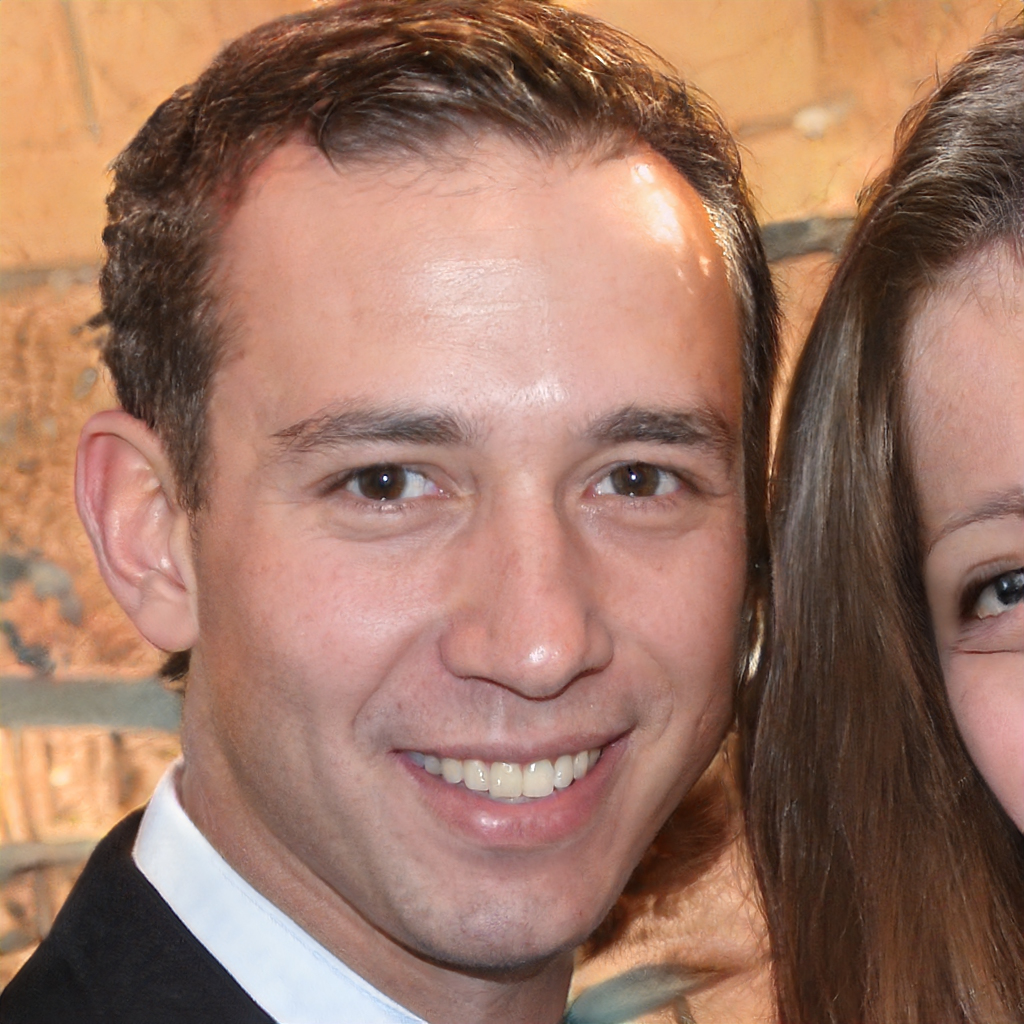
Label: No Watermark